Battle of Wagram

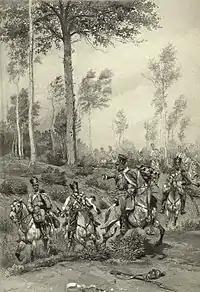
French hussars on a scouting mission. After the successful crossing of the Danube early on 5 July, the French light cavalry launched reconnaissance missions as they preceded the advance of the infantry columns.

Further west, "Maréchal" Bernadotte's IX Corps had been steadily advancing, with the French II Corps on their right, but began to meet steady resistance, when troops from Nordmann's Corps decided to make a stand. These men were from Riese's brigade, soon reinforced by the 13th Wallachian-Illyrian "Grenzer" and Infantry Regiment 46 "Chasteler". Bernadotte sent forward the two battalions of the 5th Light regiment, which successfully pushed back the opposition, allowing the rest of his Corps to continue its advance towards the village of Aderklaa, near which they had to stop, towards 15:30, as they met enemy cavalry. Towards 17:00, in an attempt to secure the vital position at Aderklaa, the Austrians launched a cavalry attack with the brigade of French "émigré" Roussel d'Hurbal.